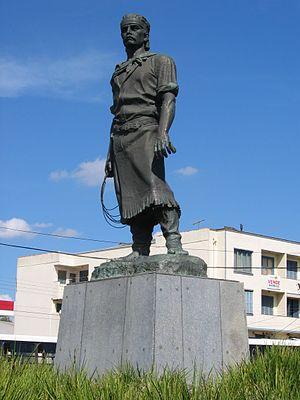
L'agriculture au Brésil ne représente qu'environ 5 % du PIB du pays, mais l'industrie agroalimentaire représente 1/4 du PNB et 40 % des exportations.
Le gaucho désigne en Argentine, en Uruguay et dans le sud du Brésil, un gardien de troupeaux des plaines sud-américaines, de même au Paraguay, dans le sud-est de la Bolivie et le sud du Chili. Au Brésil, le terme est à l'origine du gentilé gaúcho, qui sert à désigner les habitants de l'état du Rio Grande do Sul. L'étymologie de ce terme aurait pour origine la langue quechua huacchu, ou du caló gacho. Au Chili, on parlera plus volontiers de huaso.
Parc Moinhos de Vento